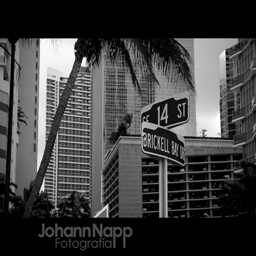
A lot of really tall buildings with a palm tree in a nice city.
street sign palm tree and city street in background
a close up ofa street sign near a palm tree
Black and white photo of a street sign near a palm tree with apartment buildings in the background.
The signs point to different directions and streets.